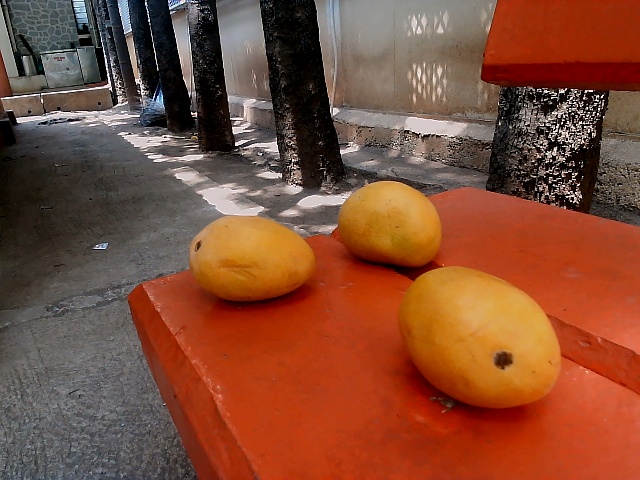
Label: Ripe_Mango